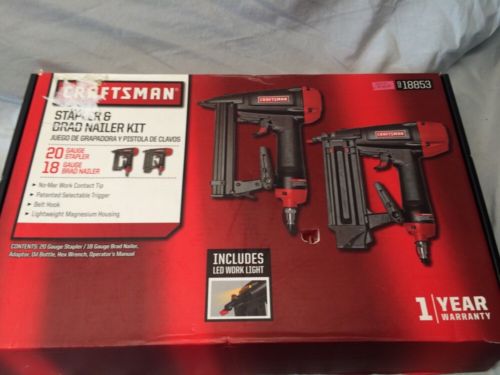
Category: stapler